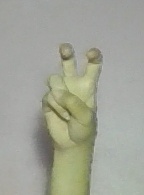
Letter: toot